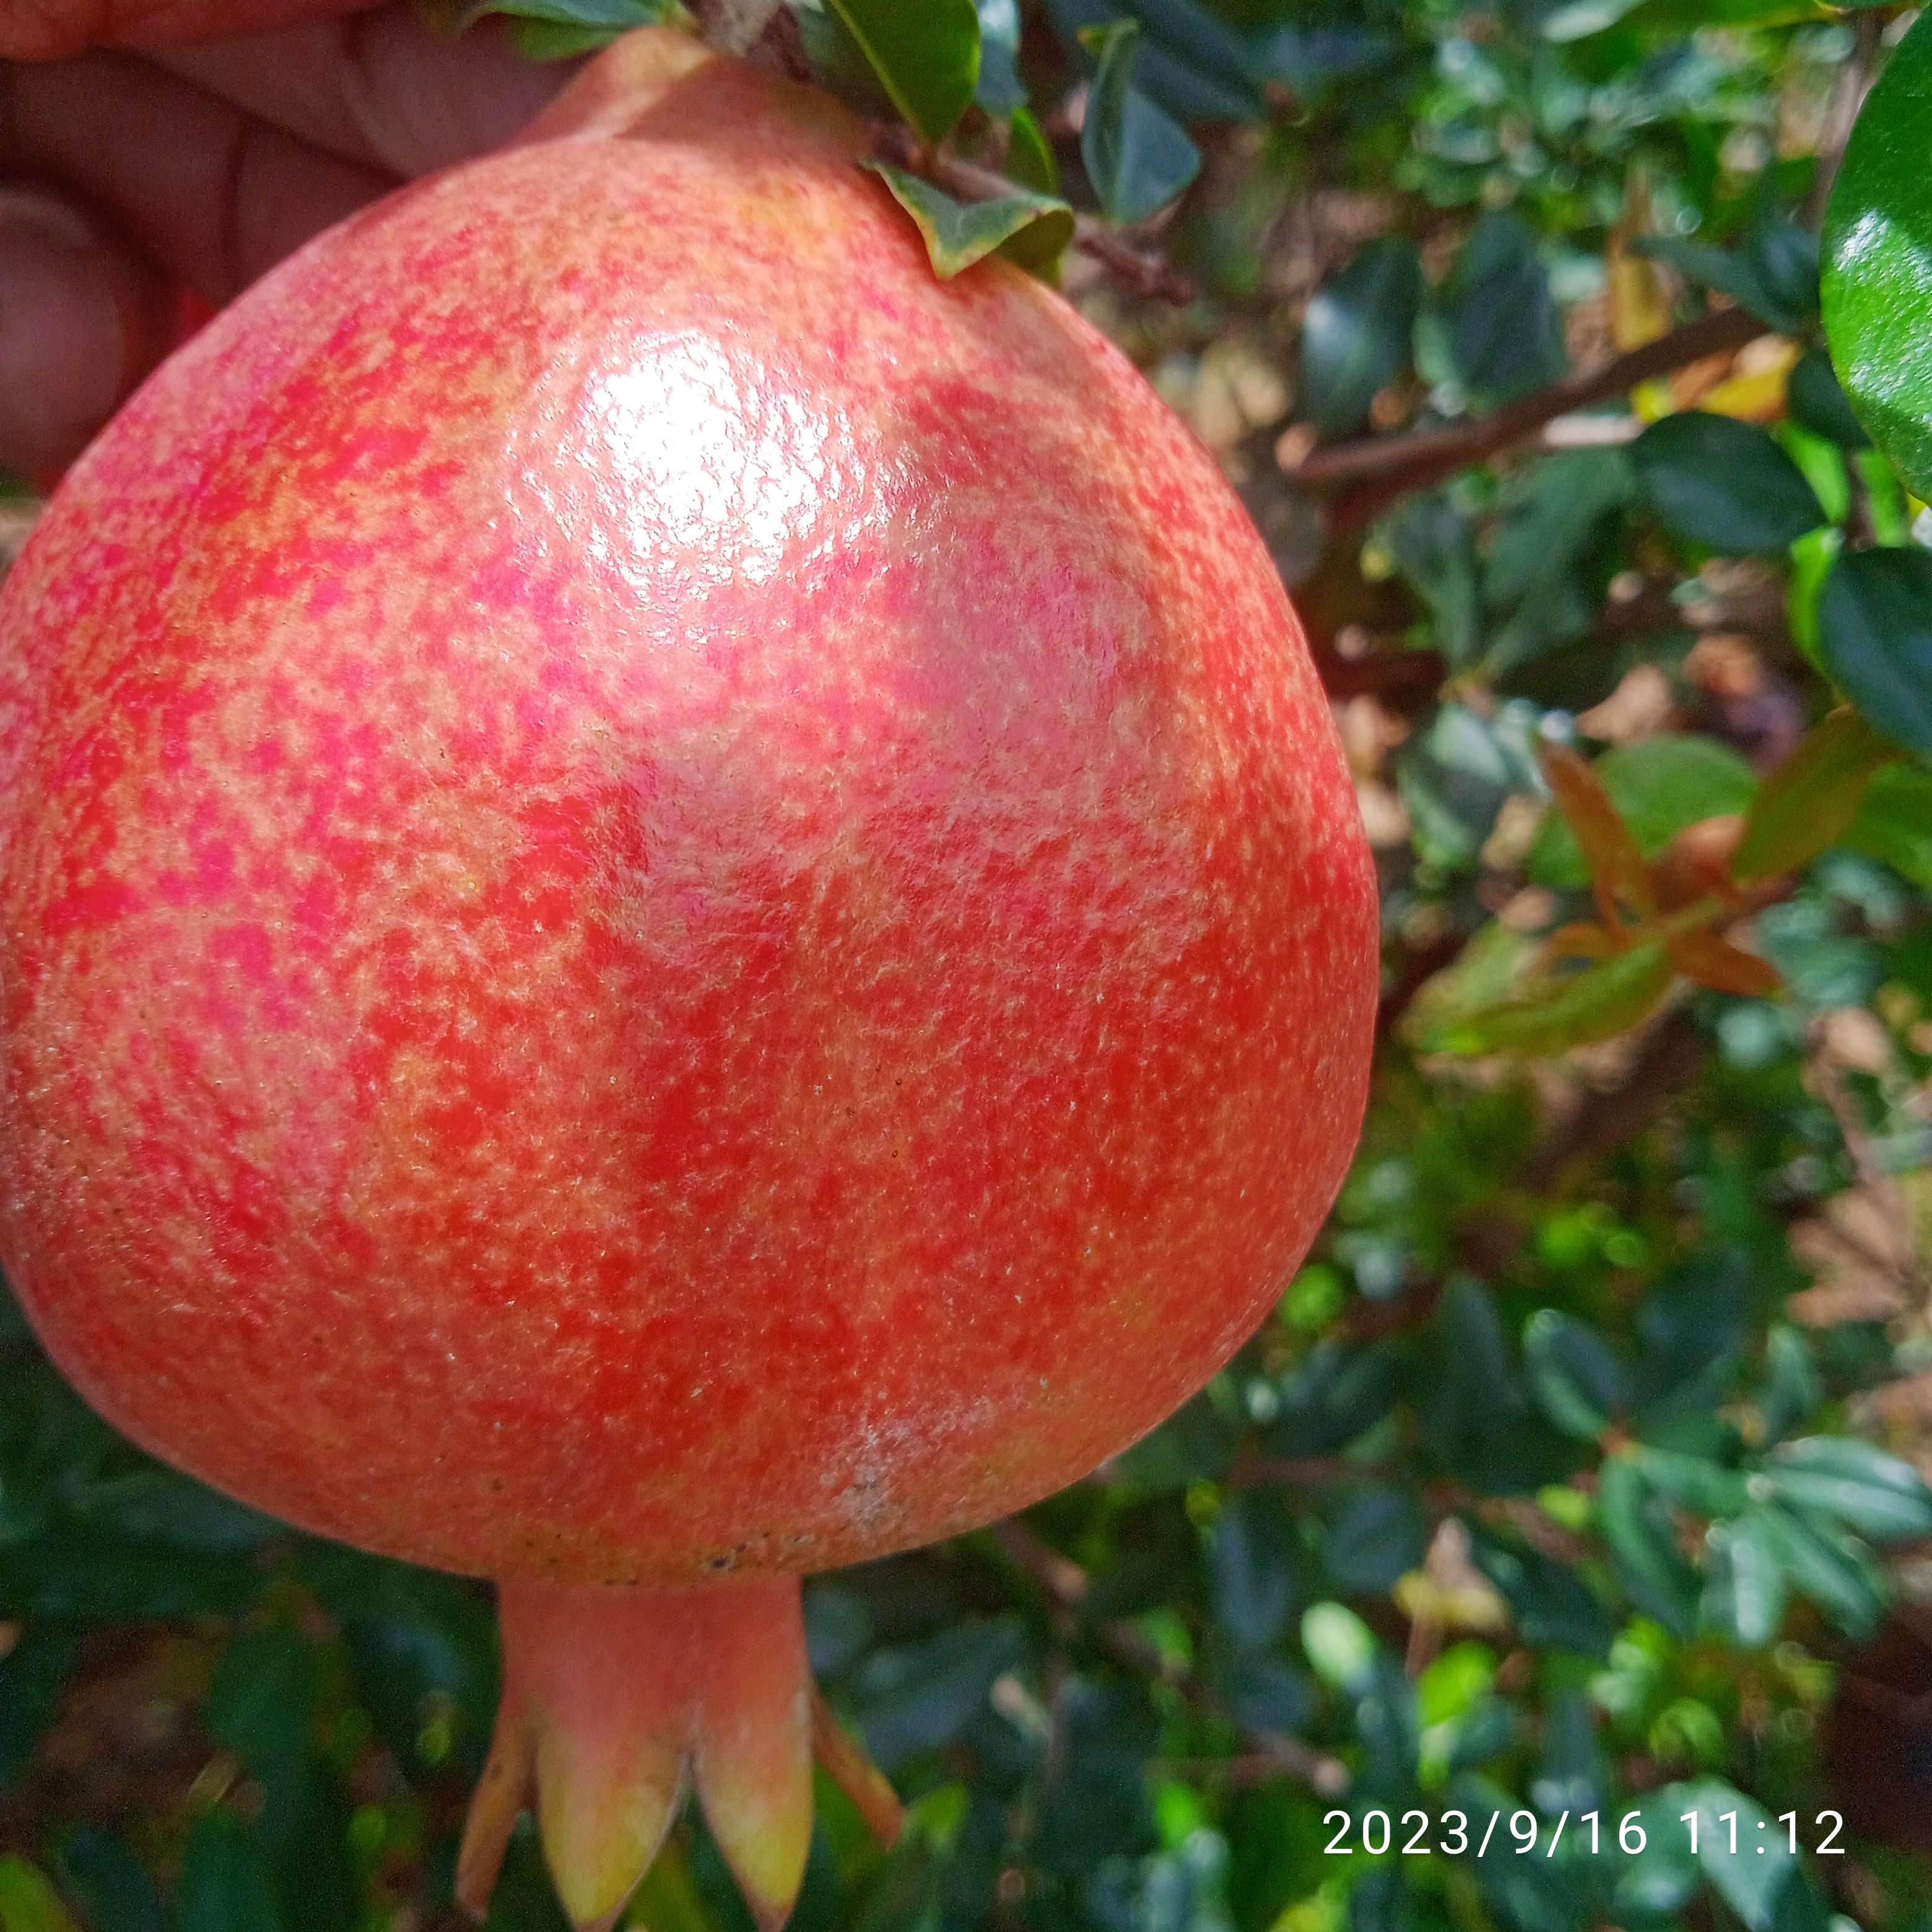
Label: Healthy